Sugar House Prison (Utah)

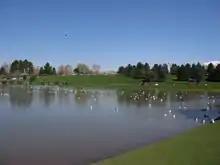
Sugar House Park

Following the razing of the old prison, proposals to repurpose the land included an amusement park, campground, golf course, and shopping center. The former site eventually became Sugar House Park, jointly owned by Salt Lake City and Salt Lake County, while were set aside for the future campus of Highland High School.